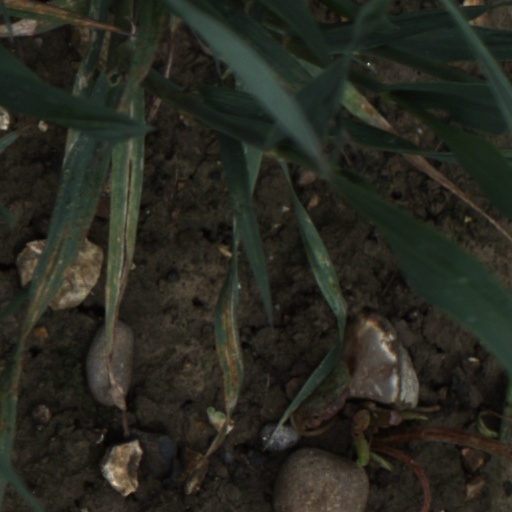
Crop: wheat